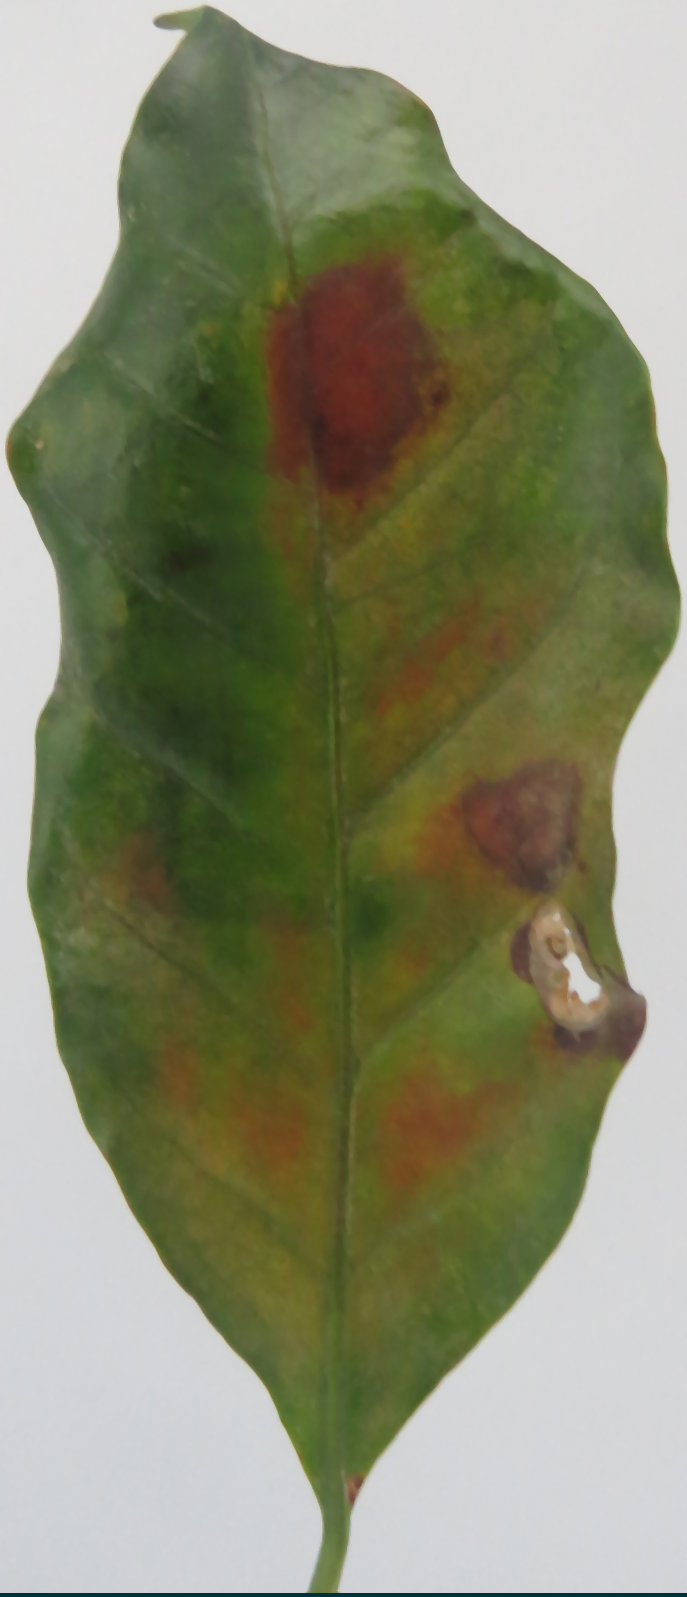
Label: phosphorus-P